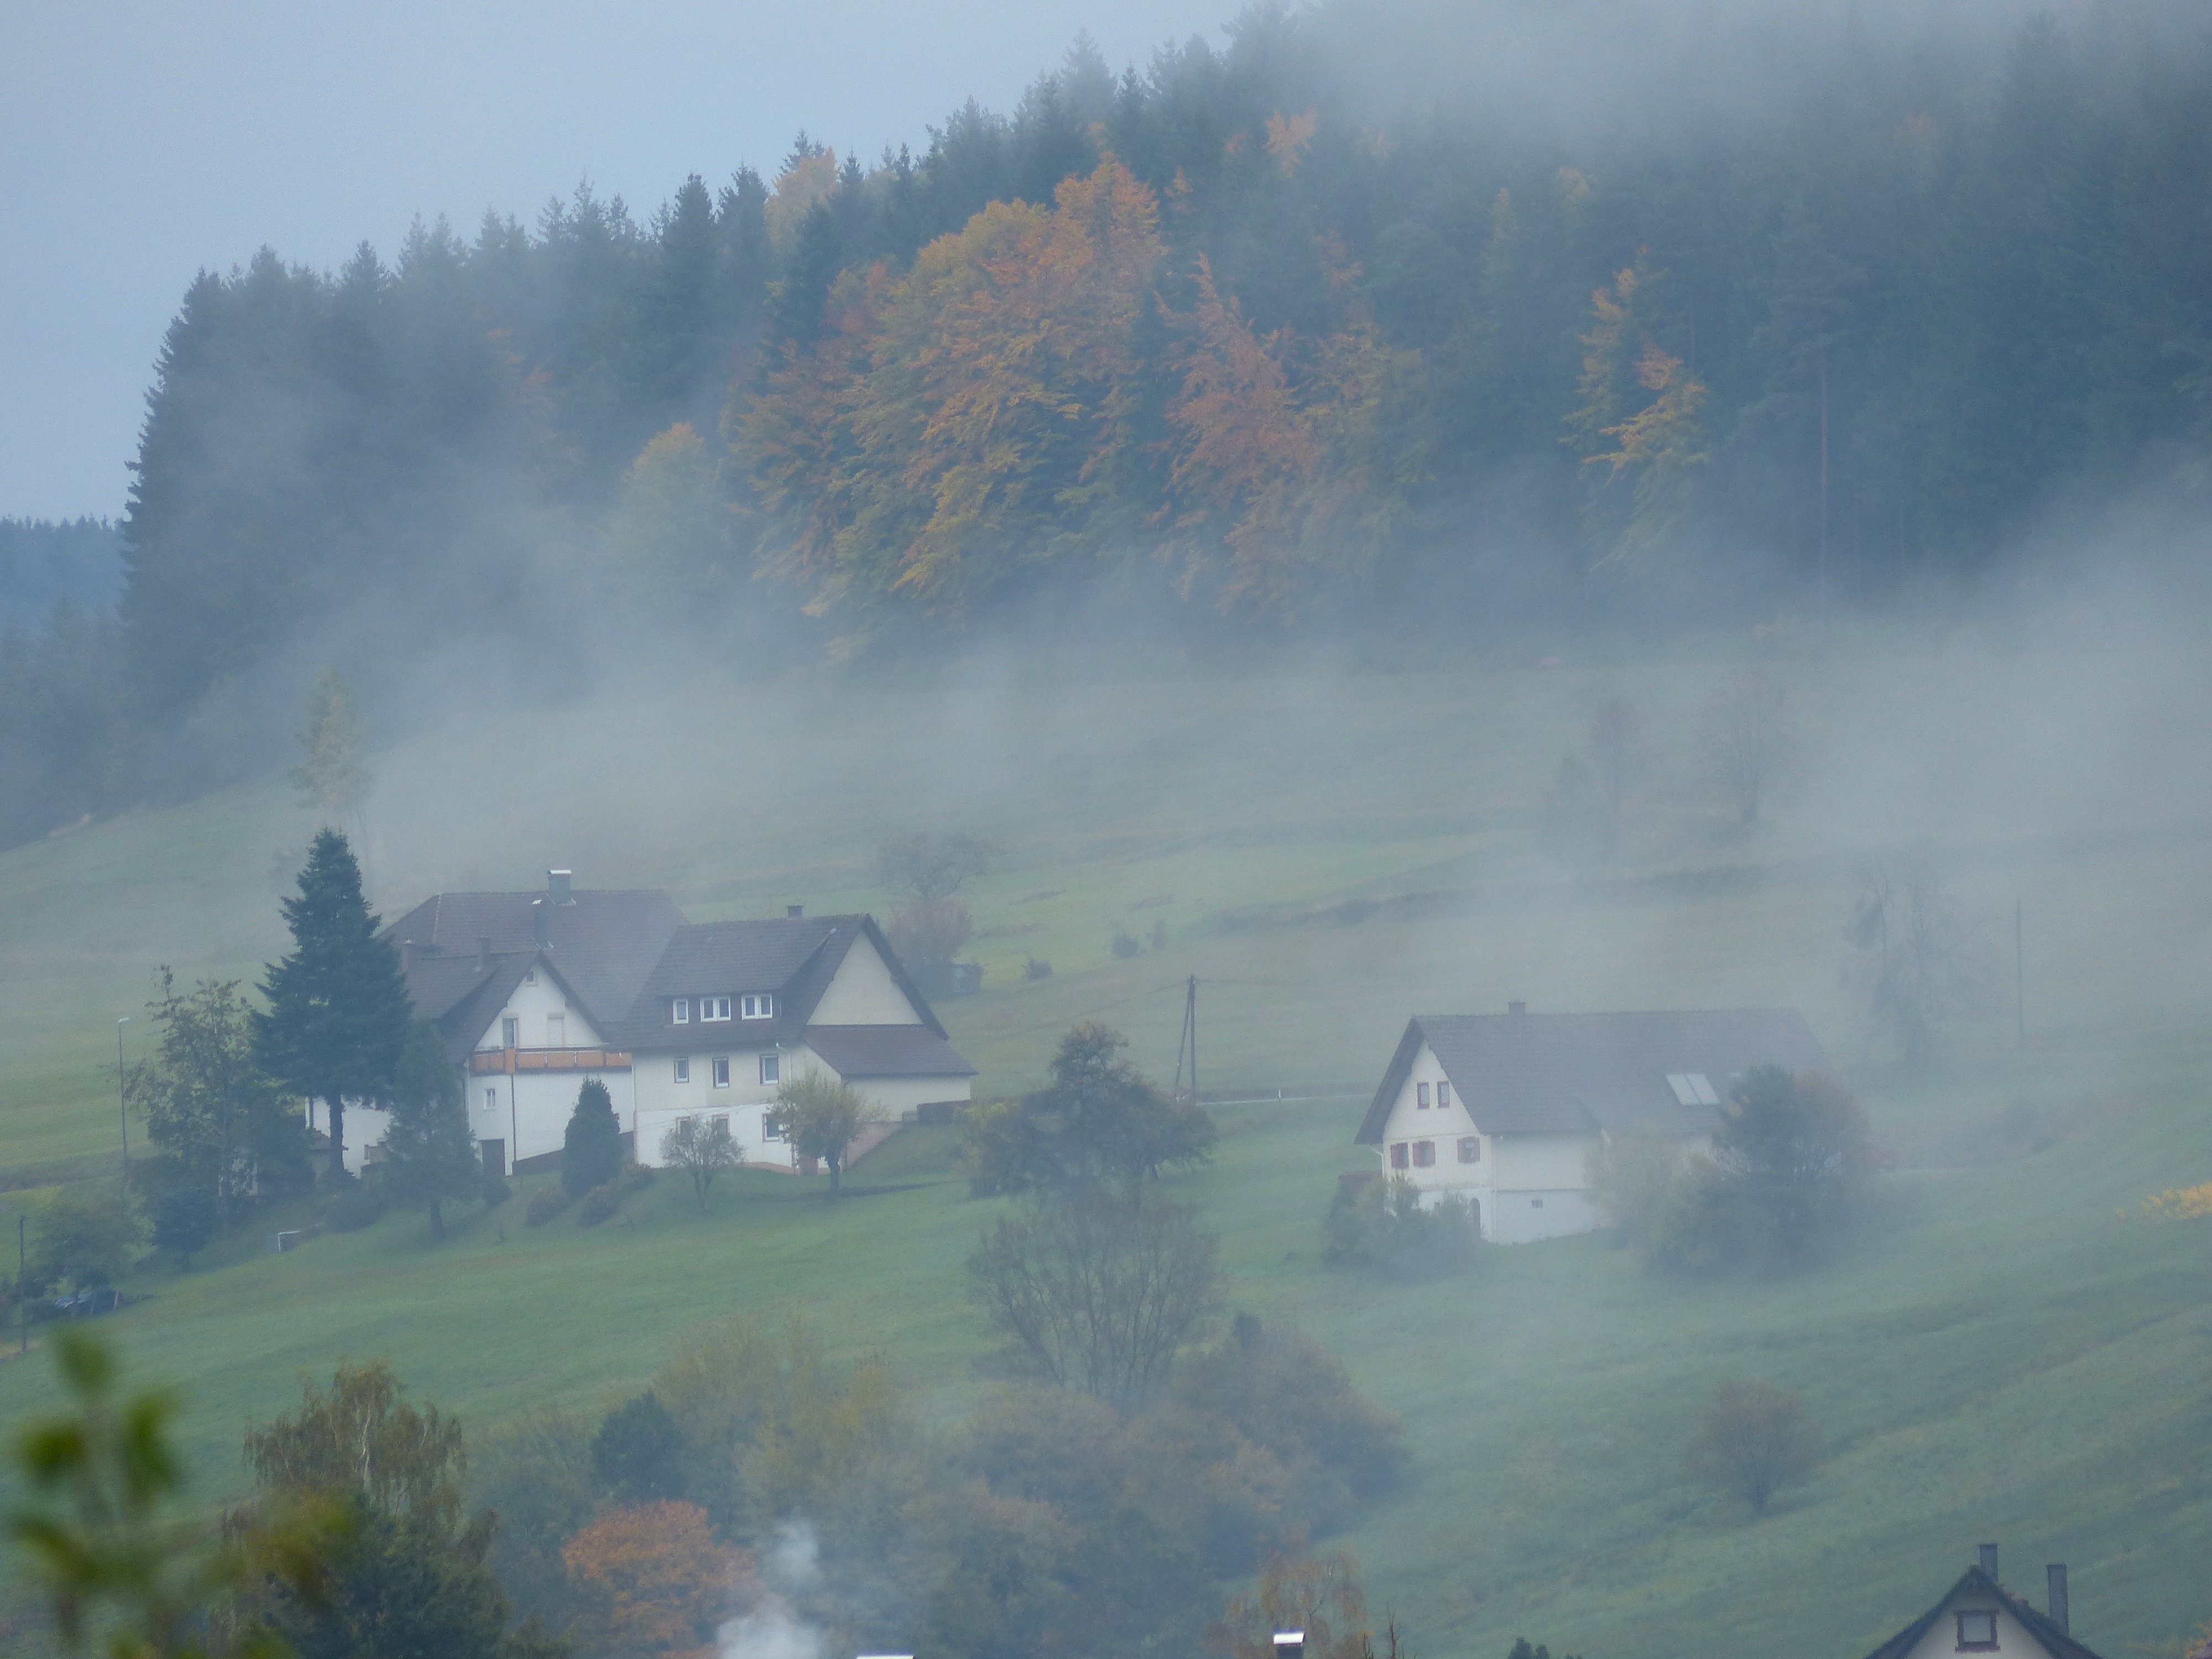
landscape, forest, mountain, cloud, fog, mist, hiking, morning, fall, hill, valley, mountain range, travel, foliage, europe, autumn, haze, black, trees, leaves, hotel, alps, germany, day, schwarzwald, baiersbronn, mitteltal, bareiss, screenshot, wildfire, rural area, atmospheric phenomenon, atmosphere of earth, mountainous landforms